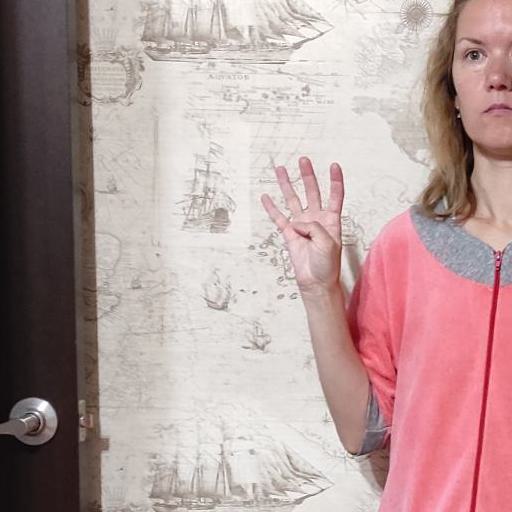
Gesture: four